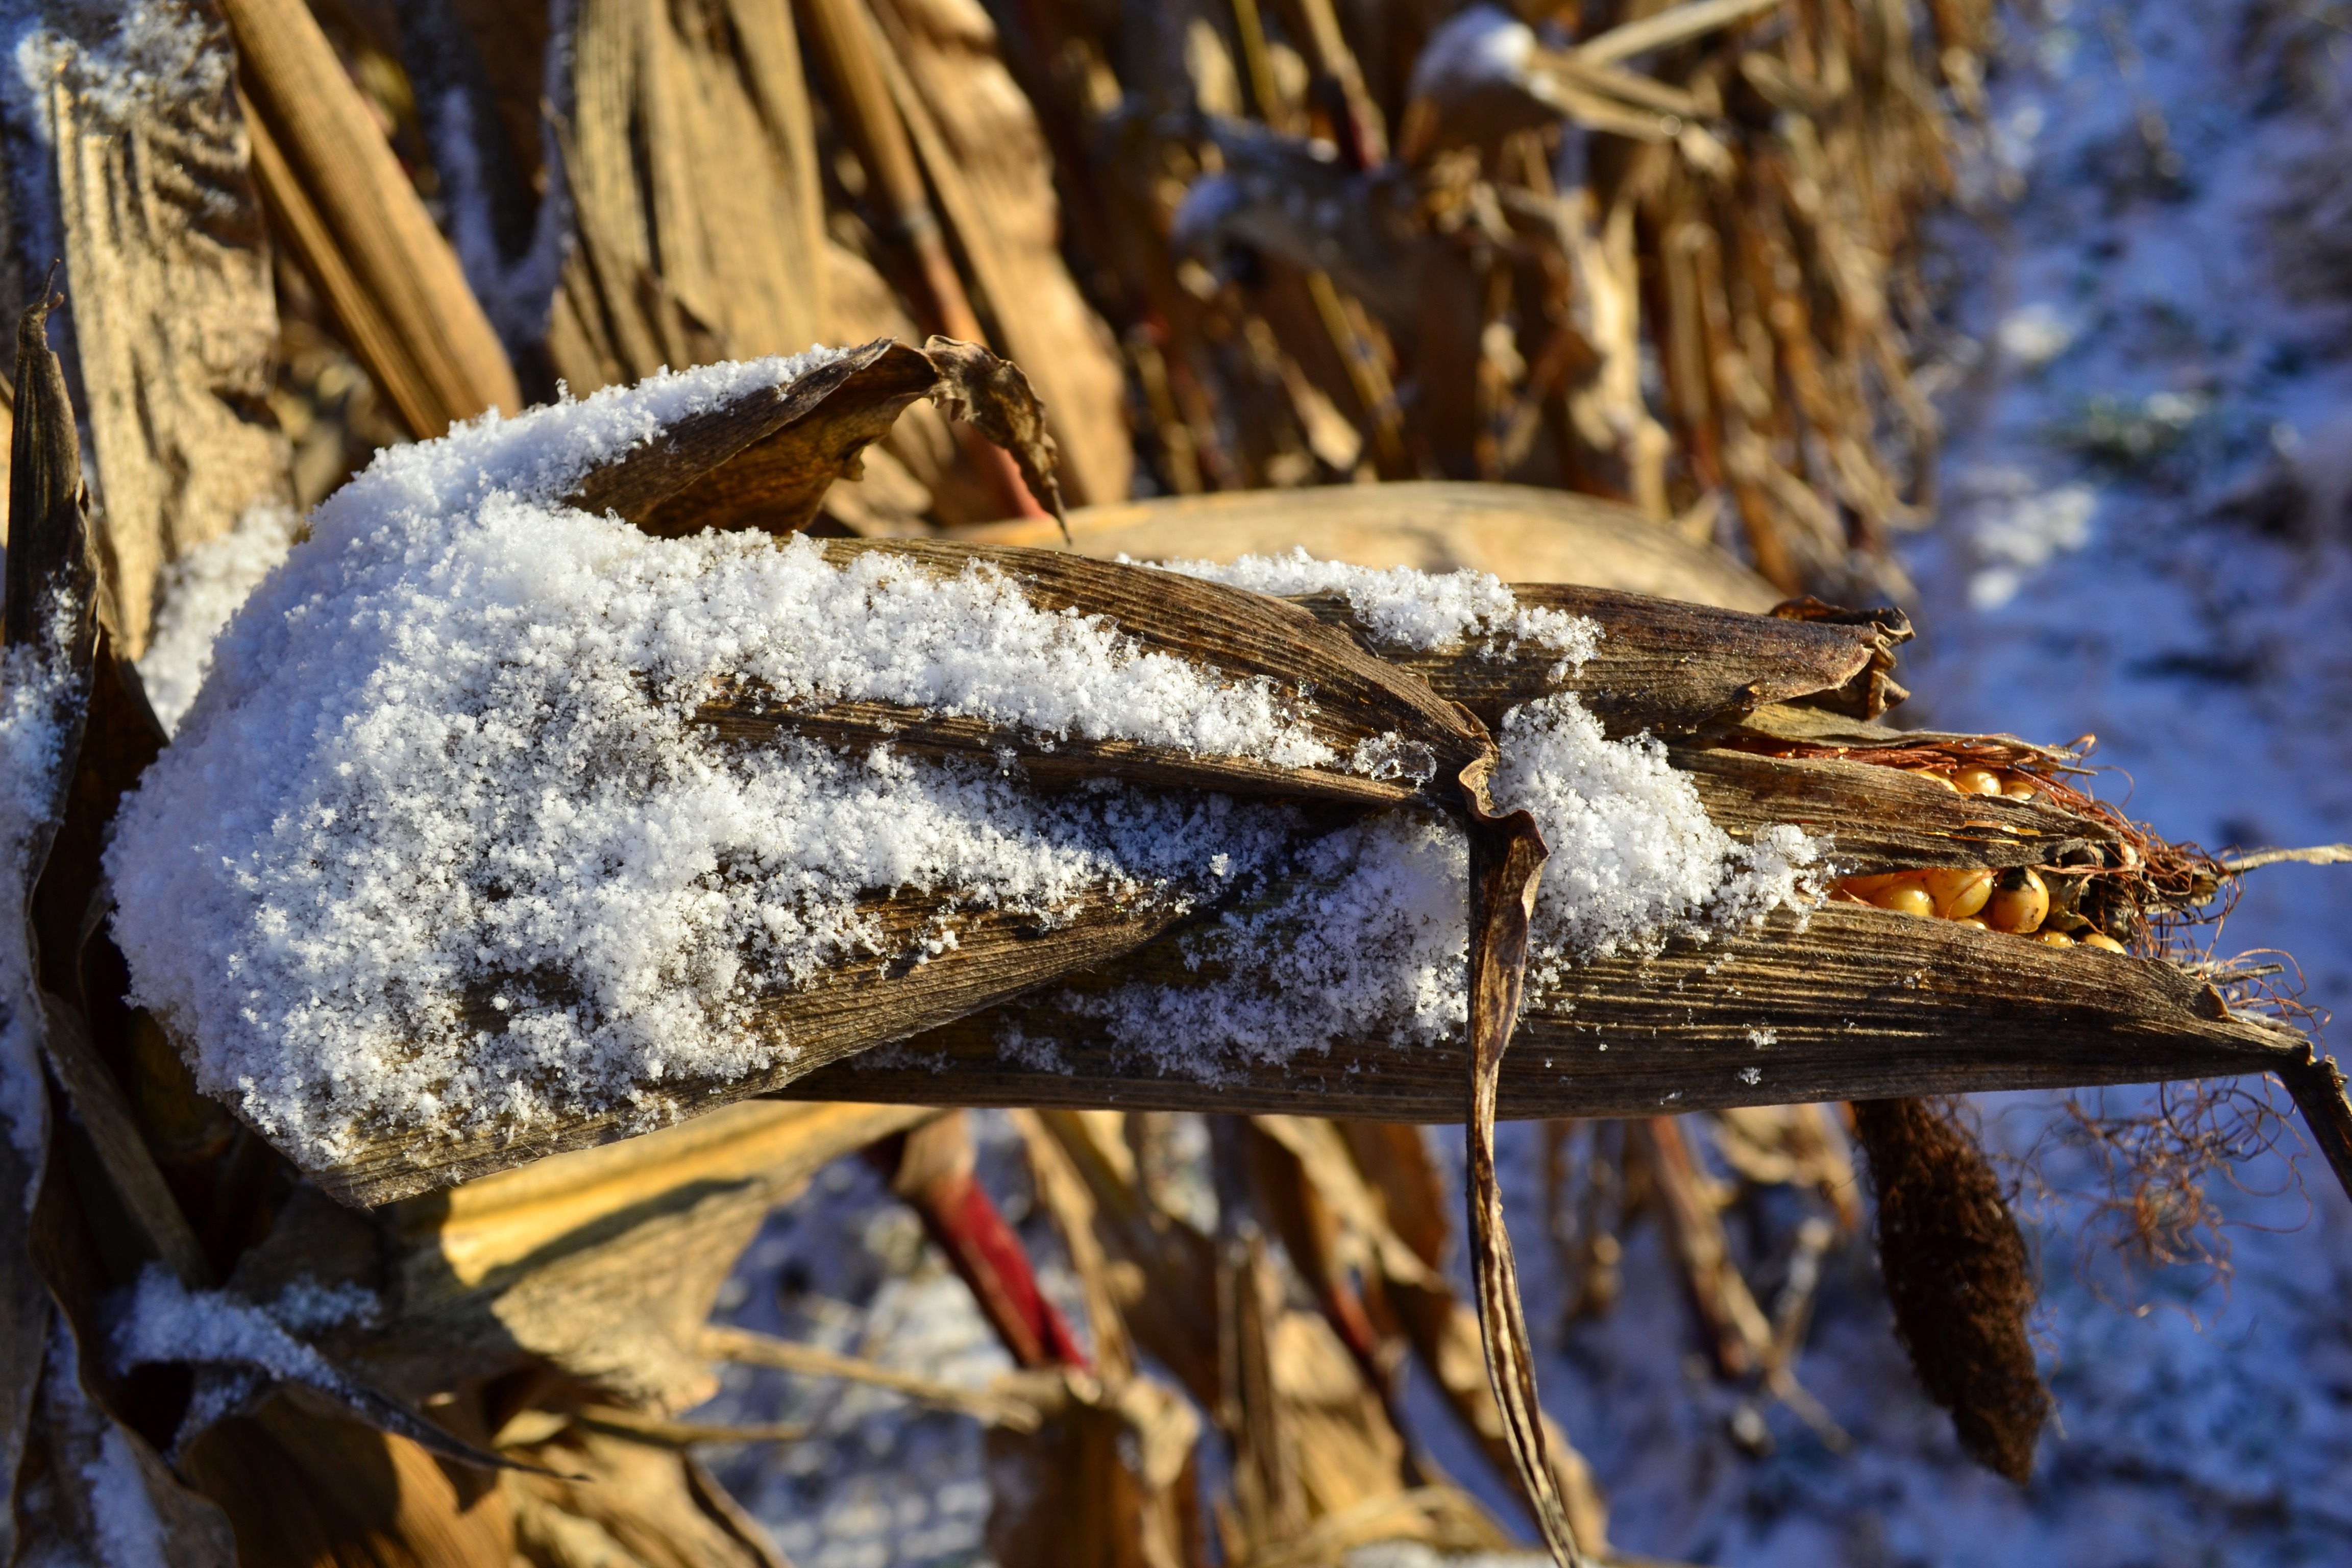
tree, nature, branch, snow, winter, wood, field, leaf, frost, trunk, dry, wildlife, ice, macro, autumn, corn, frozen, agriculture, close, season, close up, icy, macro photography, corn on the cob, woody plant